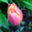
Label: tulip